Puerto Ángel

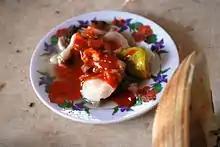
Raw clam prepared with lime juice, salt and hot sauce

Most places to eat in the town are impromptu food stands and pricy beachside restaurants serving seafood and pasta. Chicken and meat dishes are available but most specialties focus on seafood. Fresh fish, especially tuna, is served here, served as a salad stuffed into an avocado or batter-fried tuna and fish prepared Veracruz style with a sauce of tomatoes, olives and onions. Other seafood available includes ocean perch, swordfish, shark, lobster, octopus and oysters, which are commonly served fried.